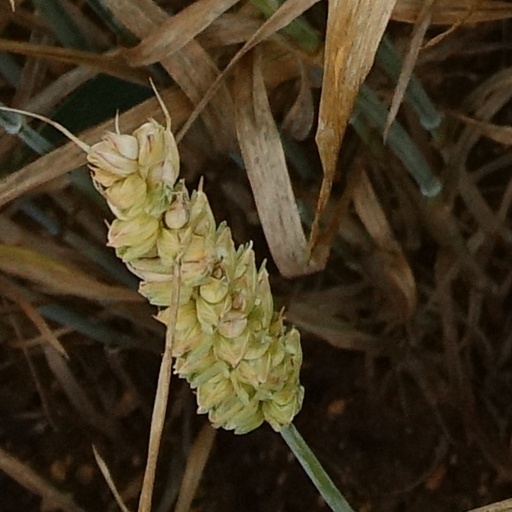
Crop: wheat